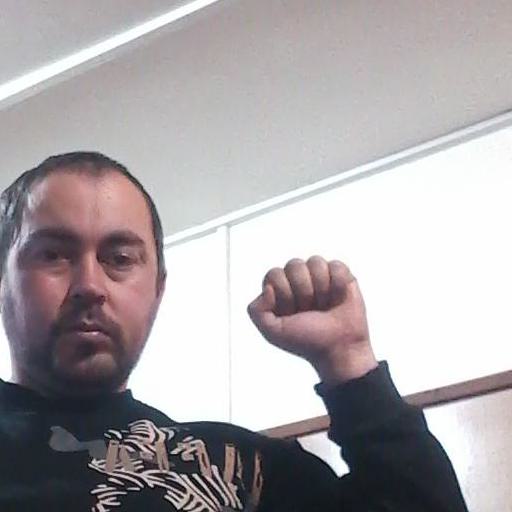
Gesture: fist